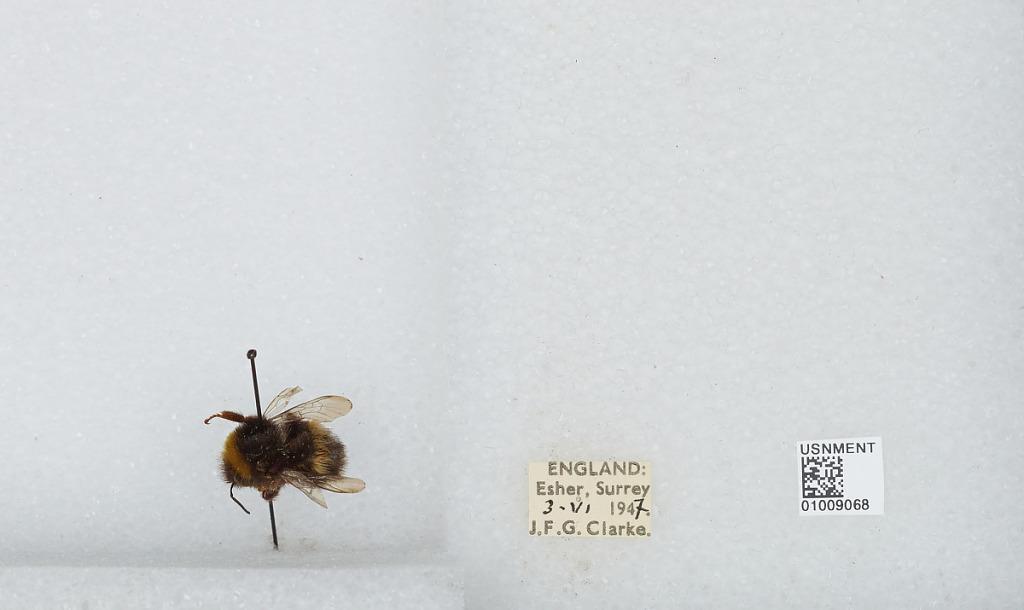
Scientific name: Bombus (Bombus) lucorum (Linnaeus)
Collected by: J. Clarke
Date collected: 1947-6-3
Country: United Kingdom
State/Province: England
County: Surrey
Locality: Esher, Elmbridge
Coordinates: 51.3691, -0.365